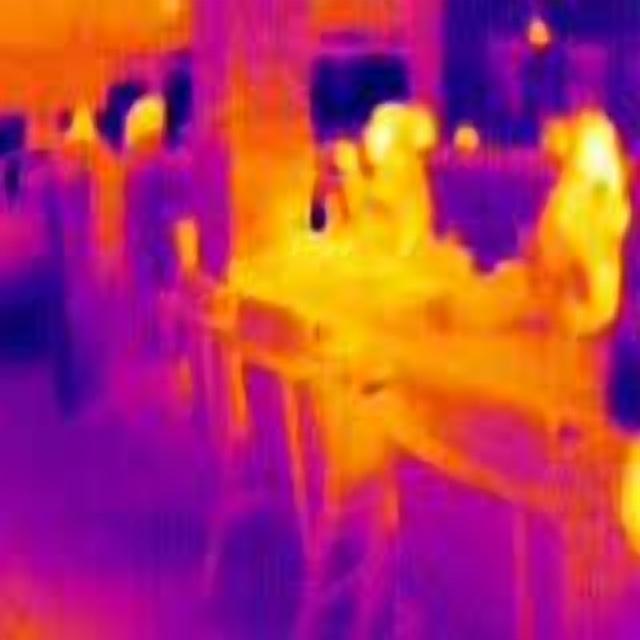
Detected objects:
label: person
label: person